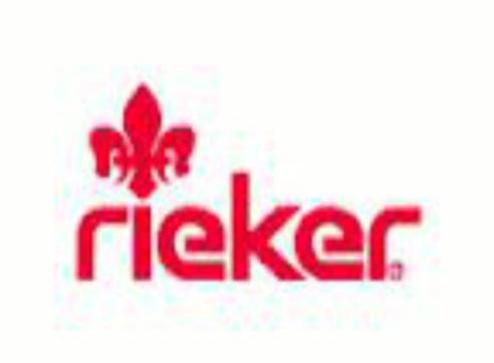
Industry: Clothes